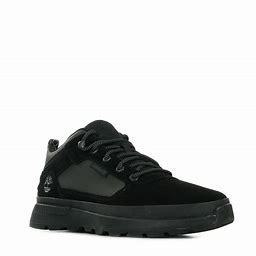
Brand: Timberland
Model: Field